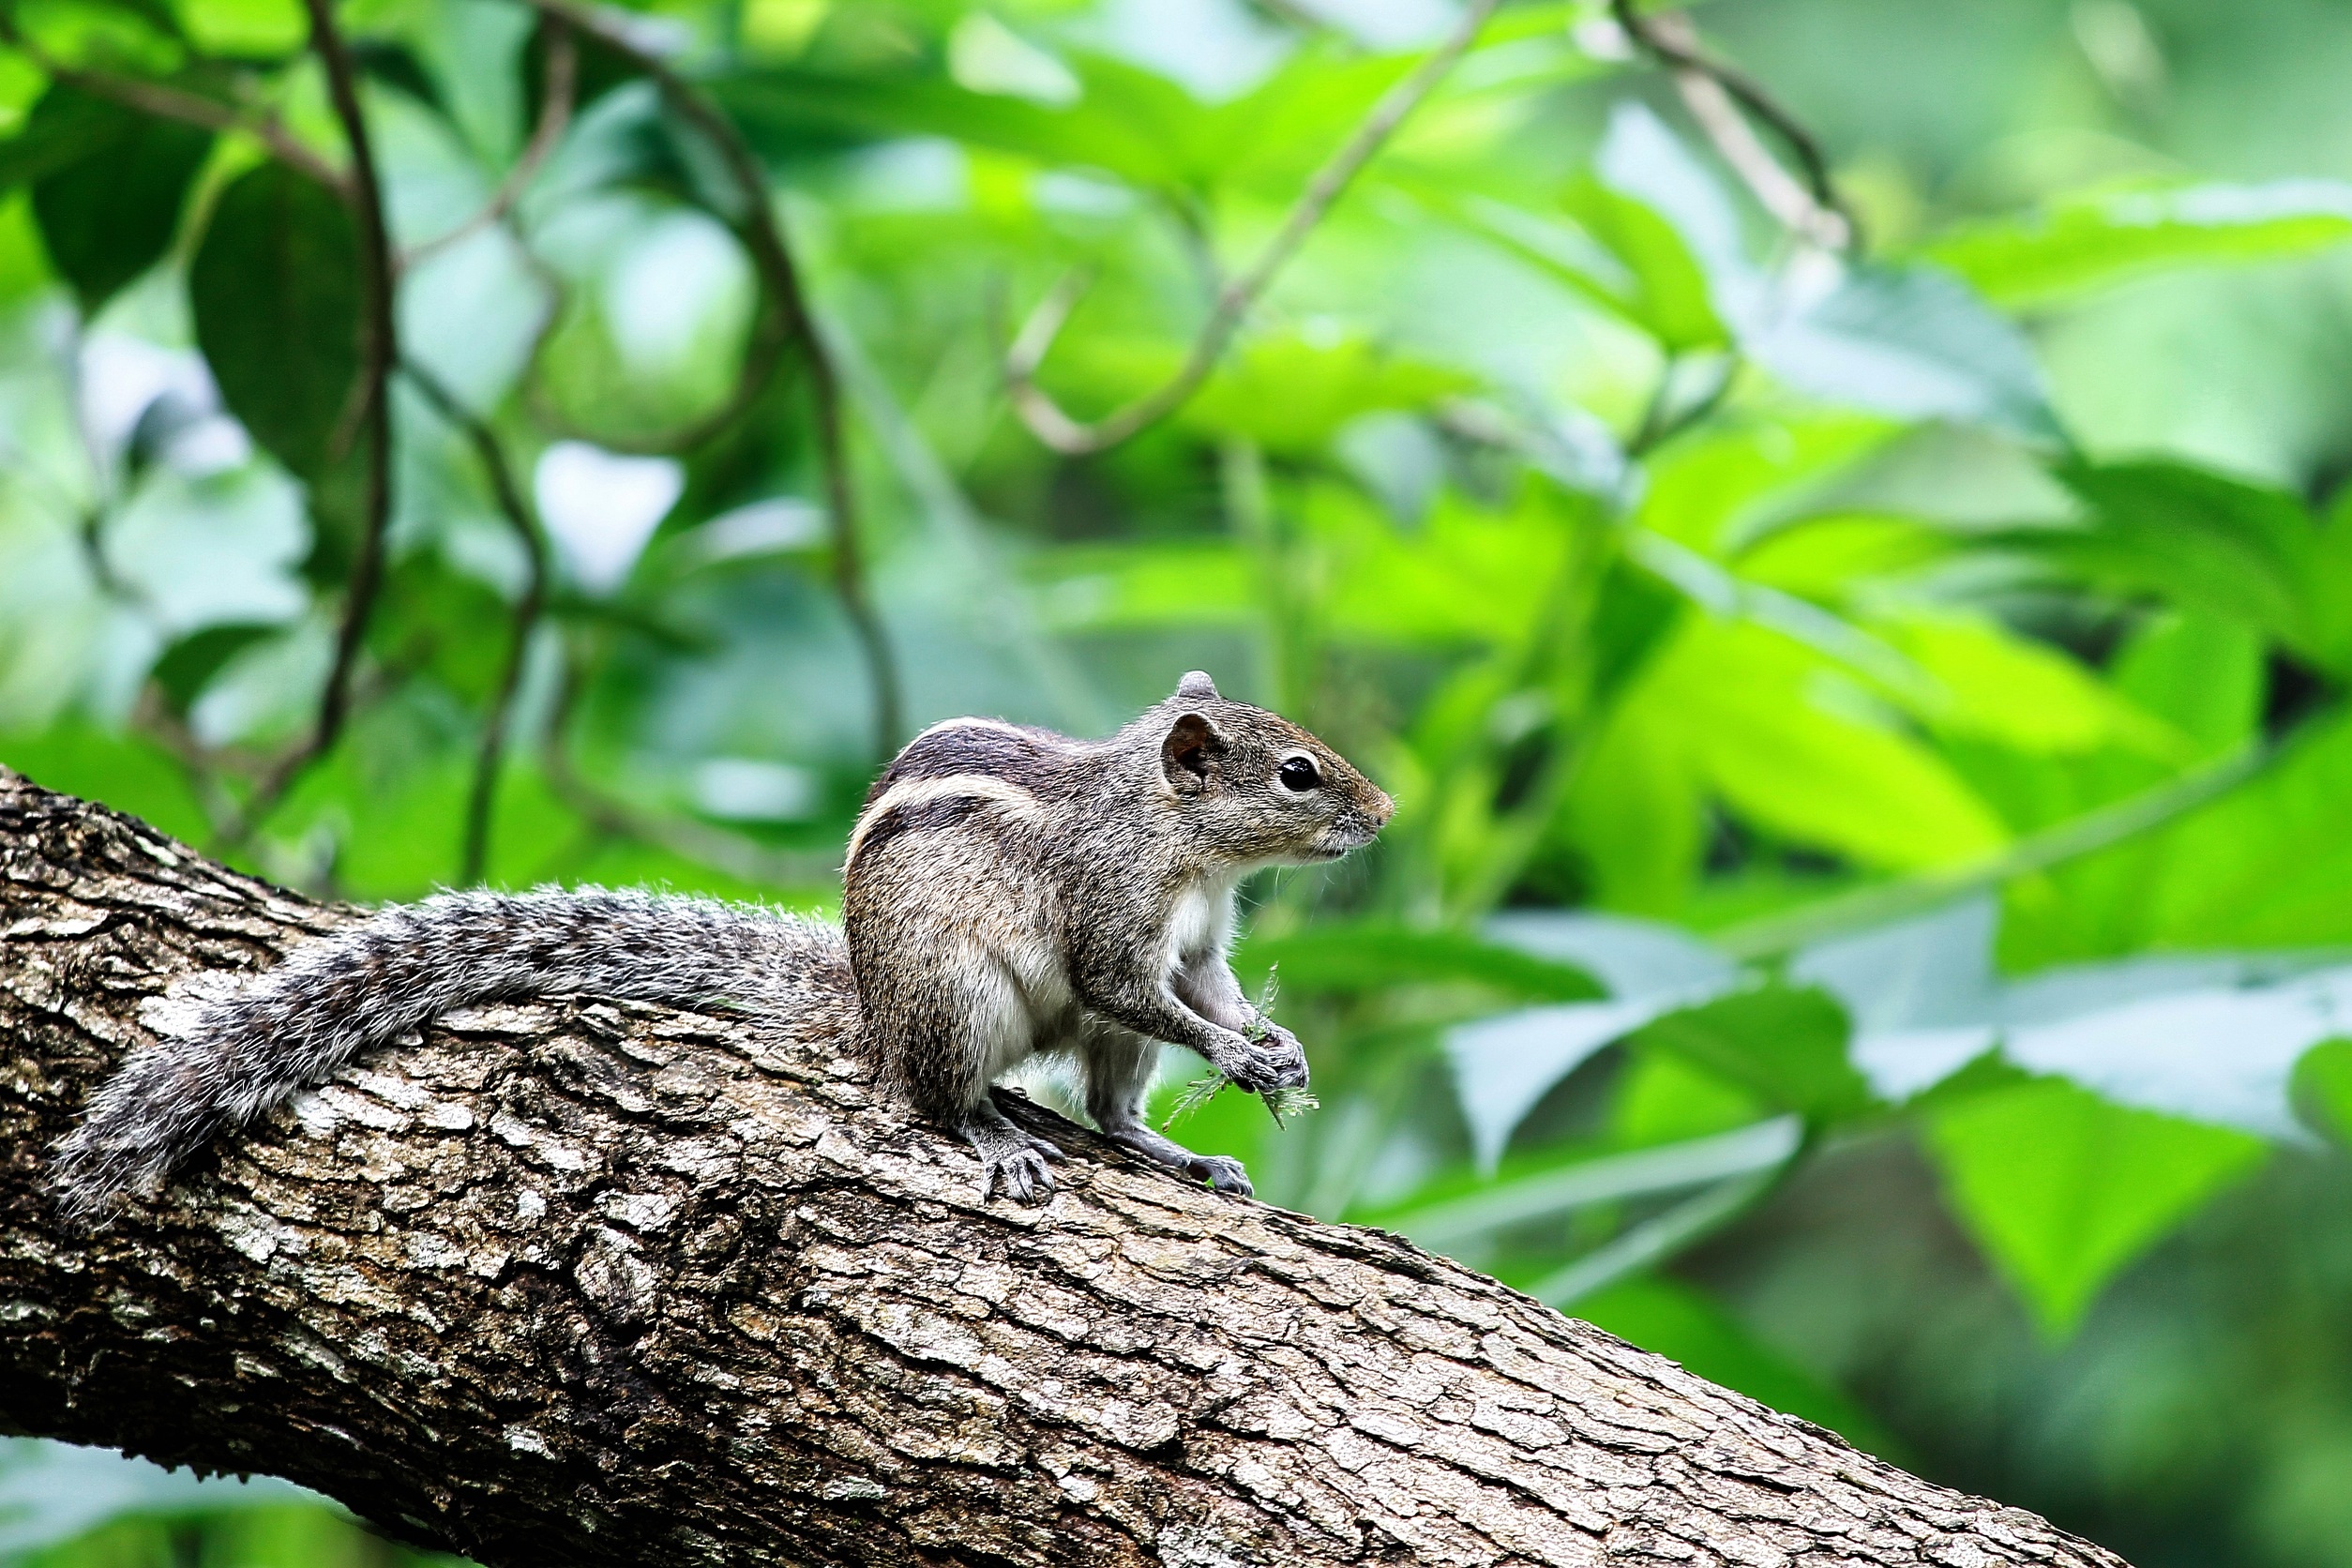
nature, forest, branch, animal, cute, looking, wildlife, jungle, mammal, squirrel, rodent, fauna, stripes, vertebrate, chipmunk